Parable of the Tares

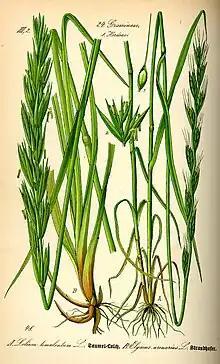
The weeds or "tares" ("zizanion") were probably darnel.

The Parable of the Tares has often been cited in support of various degrees of religious toleration. Once "the wheat" is identified with orthodox believers and "the tares" with heretics, the command "Let both grow together until the harvest" becomes a call for toleration (at least to some degree).